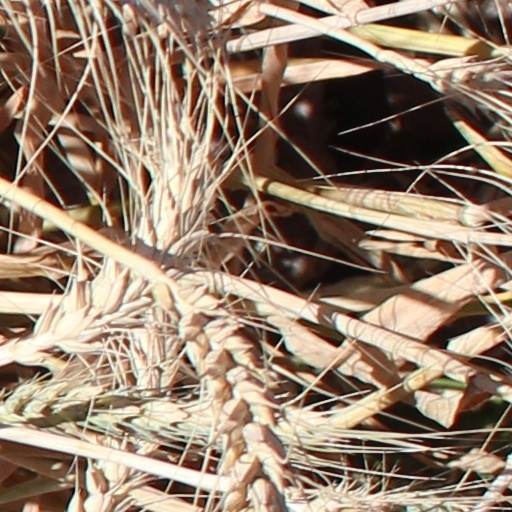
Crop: wheat